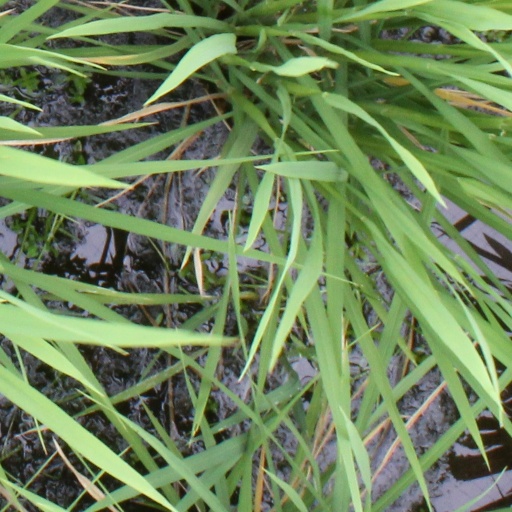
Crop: rice